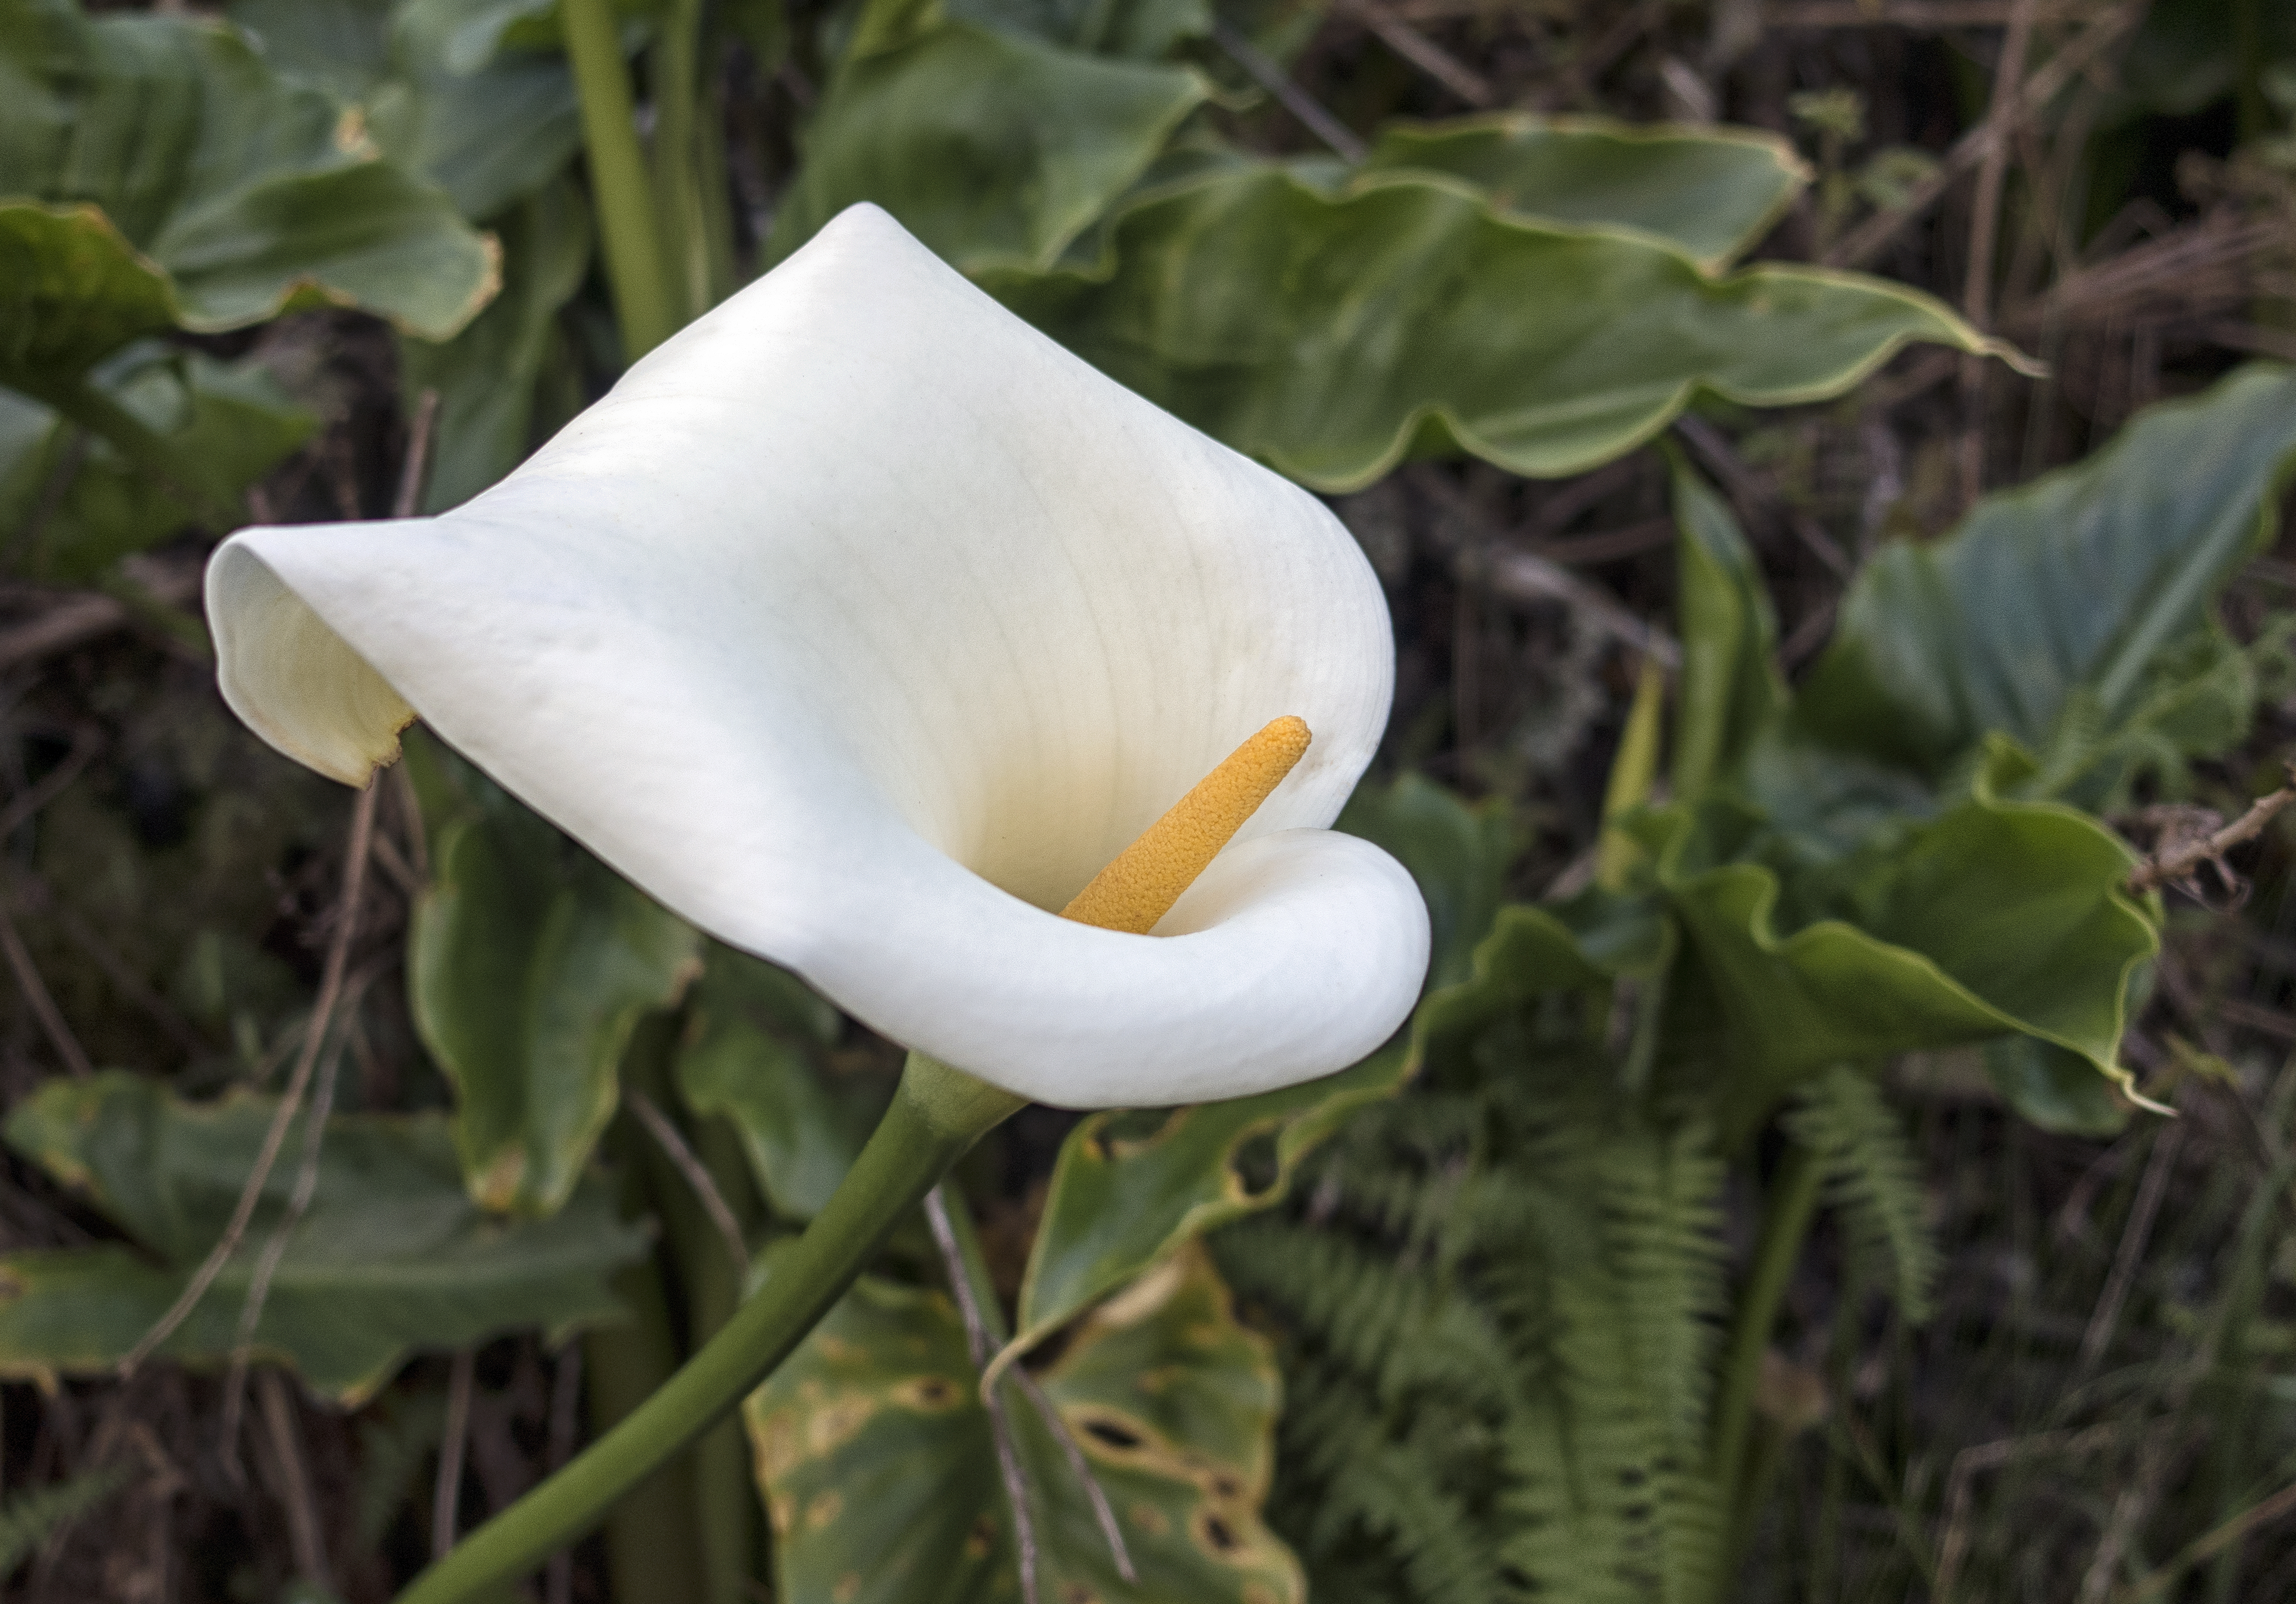
nature, plant, leaf, flower, green, botany, flora, fauna, wildflower, callalily, arum, sonycybershotrx100iii, macro photography, flowering plant, plant stem, land plant